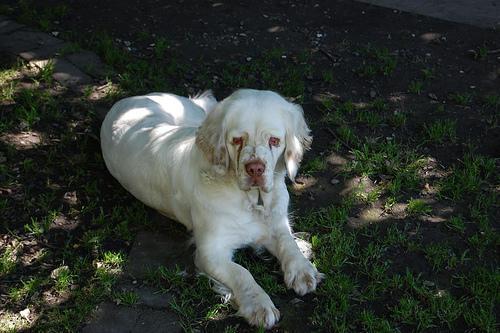
clumber